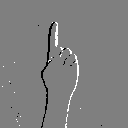
ASL letter: z